Rhinemaidens

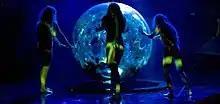
Keith Warner's Covent Garden production uses lighting to convey the impression of being underwater and nudity to display the natural innocence of the Rhinemaidens.

The 1951 Festival production, by Siegfried's and Winifred's son Wieland, broke with tradition and featured an austere staging which replaced scenery and props with skilful lighting effects. The Rhinemaidens, along with all the other characters, were plainly dressed in simple robes, and sang their roles without histrionics. Thus the music and the words became the main focus of attention. Wieland was influenced by Adolphe Appia, whose "Notes sur l'Anneau du Nibelungen" (1924–25) had been dismissed by Cosima: "Appia seems to be unaware that the "Ring" was performed here in 1876. It follows that the staging is definitive and sacrosanct." Wieland and his brother Wolfgang praised Appia: "the stylised stage, inspired by the music and the realisation of three-dimensional space – constitute the initial impulses for a reform of operatic stagings which led quite logically to the 'New Bayreuth' style."